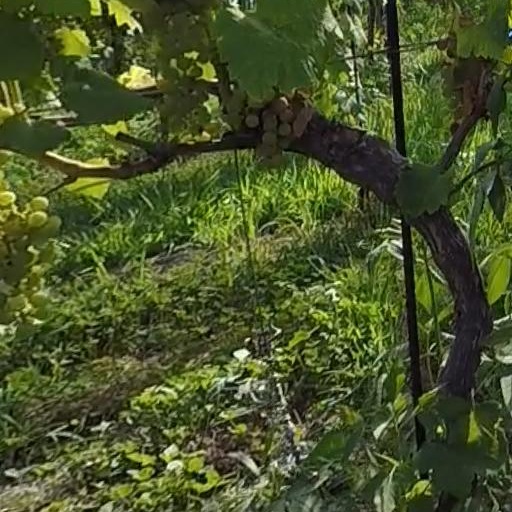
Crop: grape